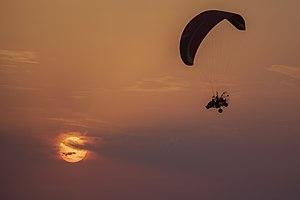
Sorkh Roud est une commune du nord de l'Iran dans la province de Mazandéran. Italiano: Sorkhrūd è una città della shahrestān di Mahmudabad, circoscrizione di Sorkhrud, nella provincia del Mazandaran in Iran.